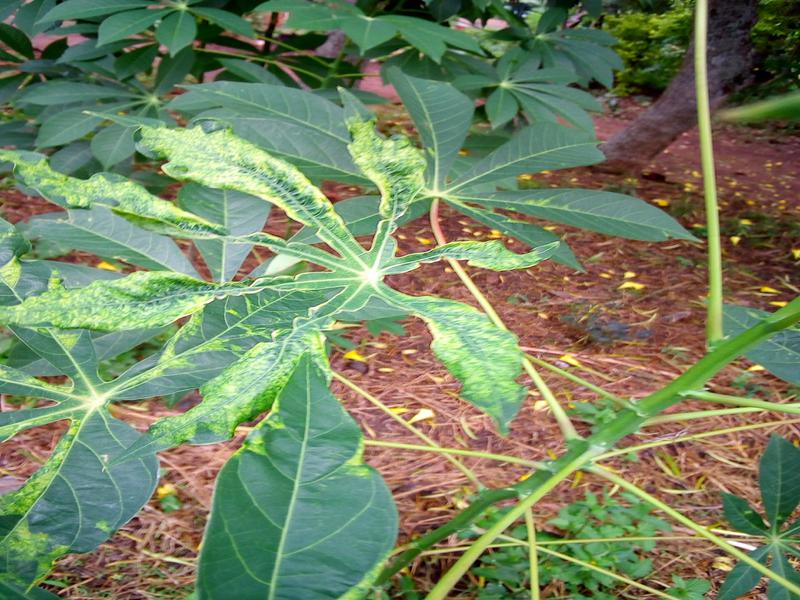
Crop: cassava
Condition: mosaic_disease